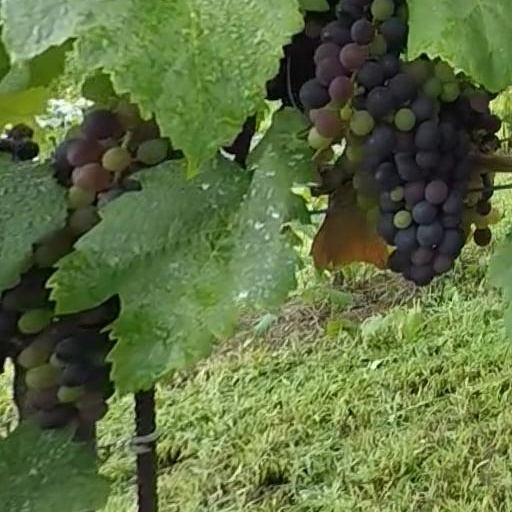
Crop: grape